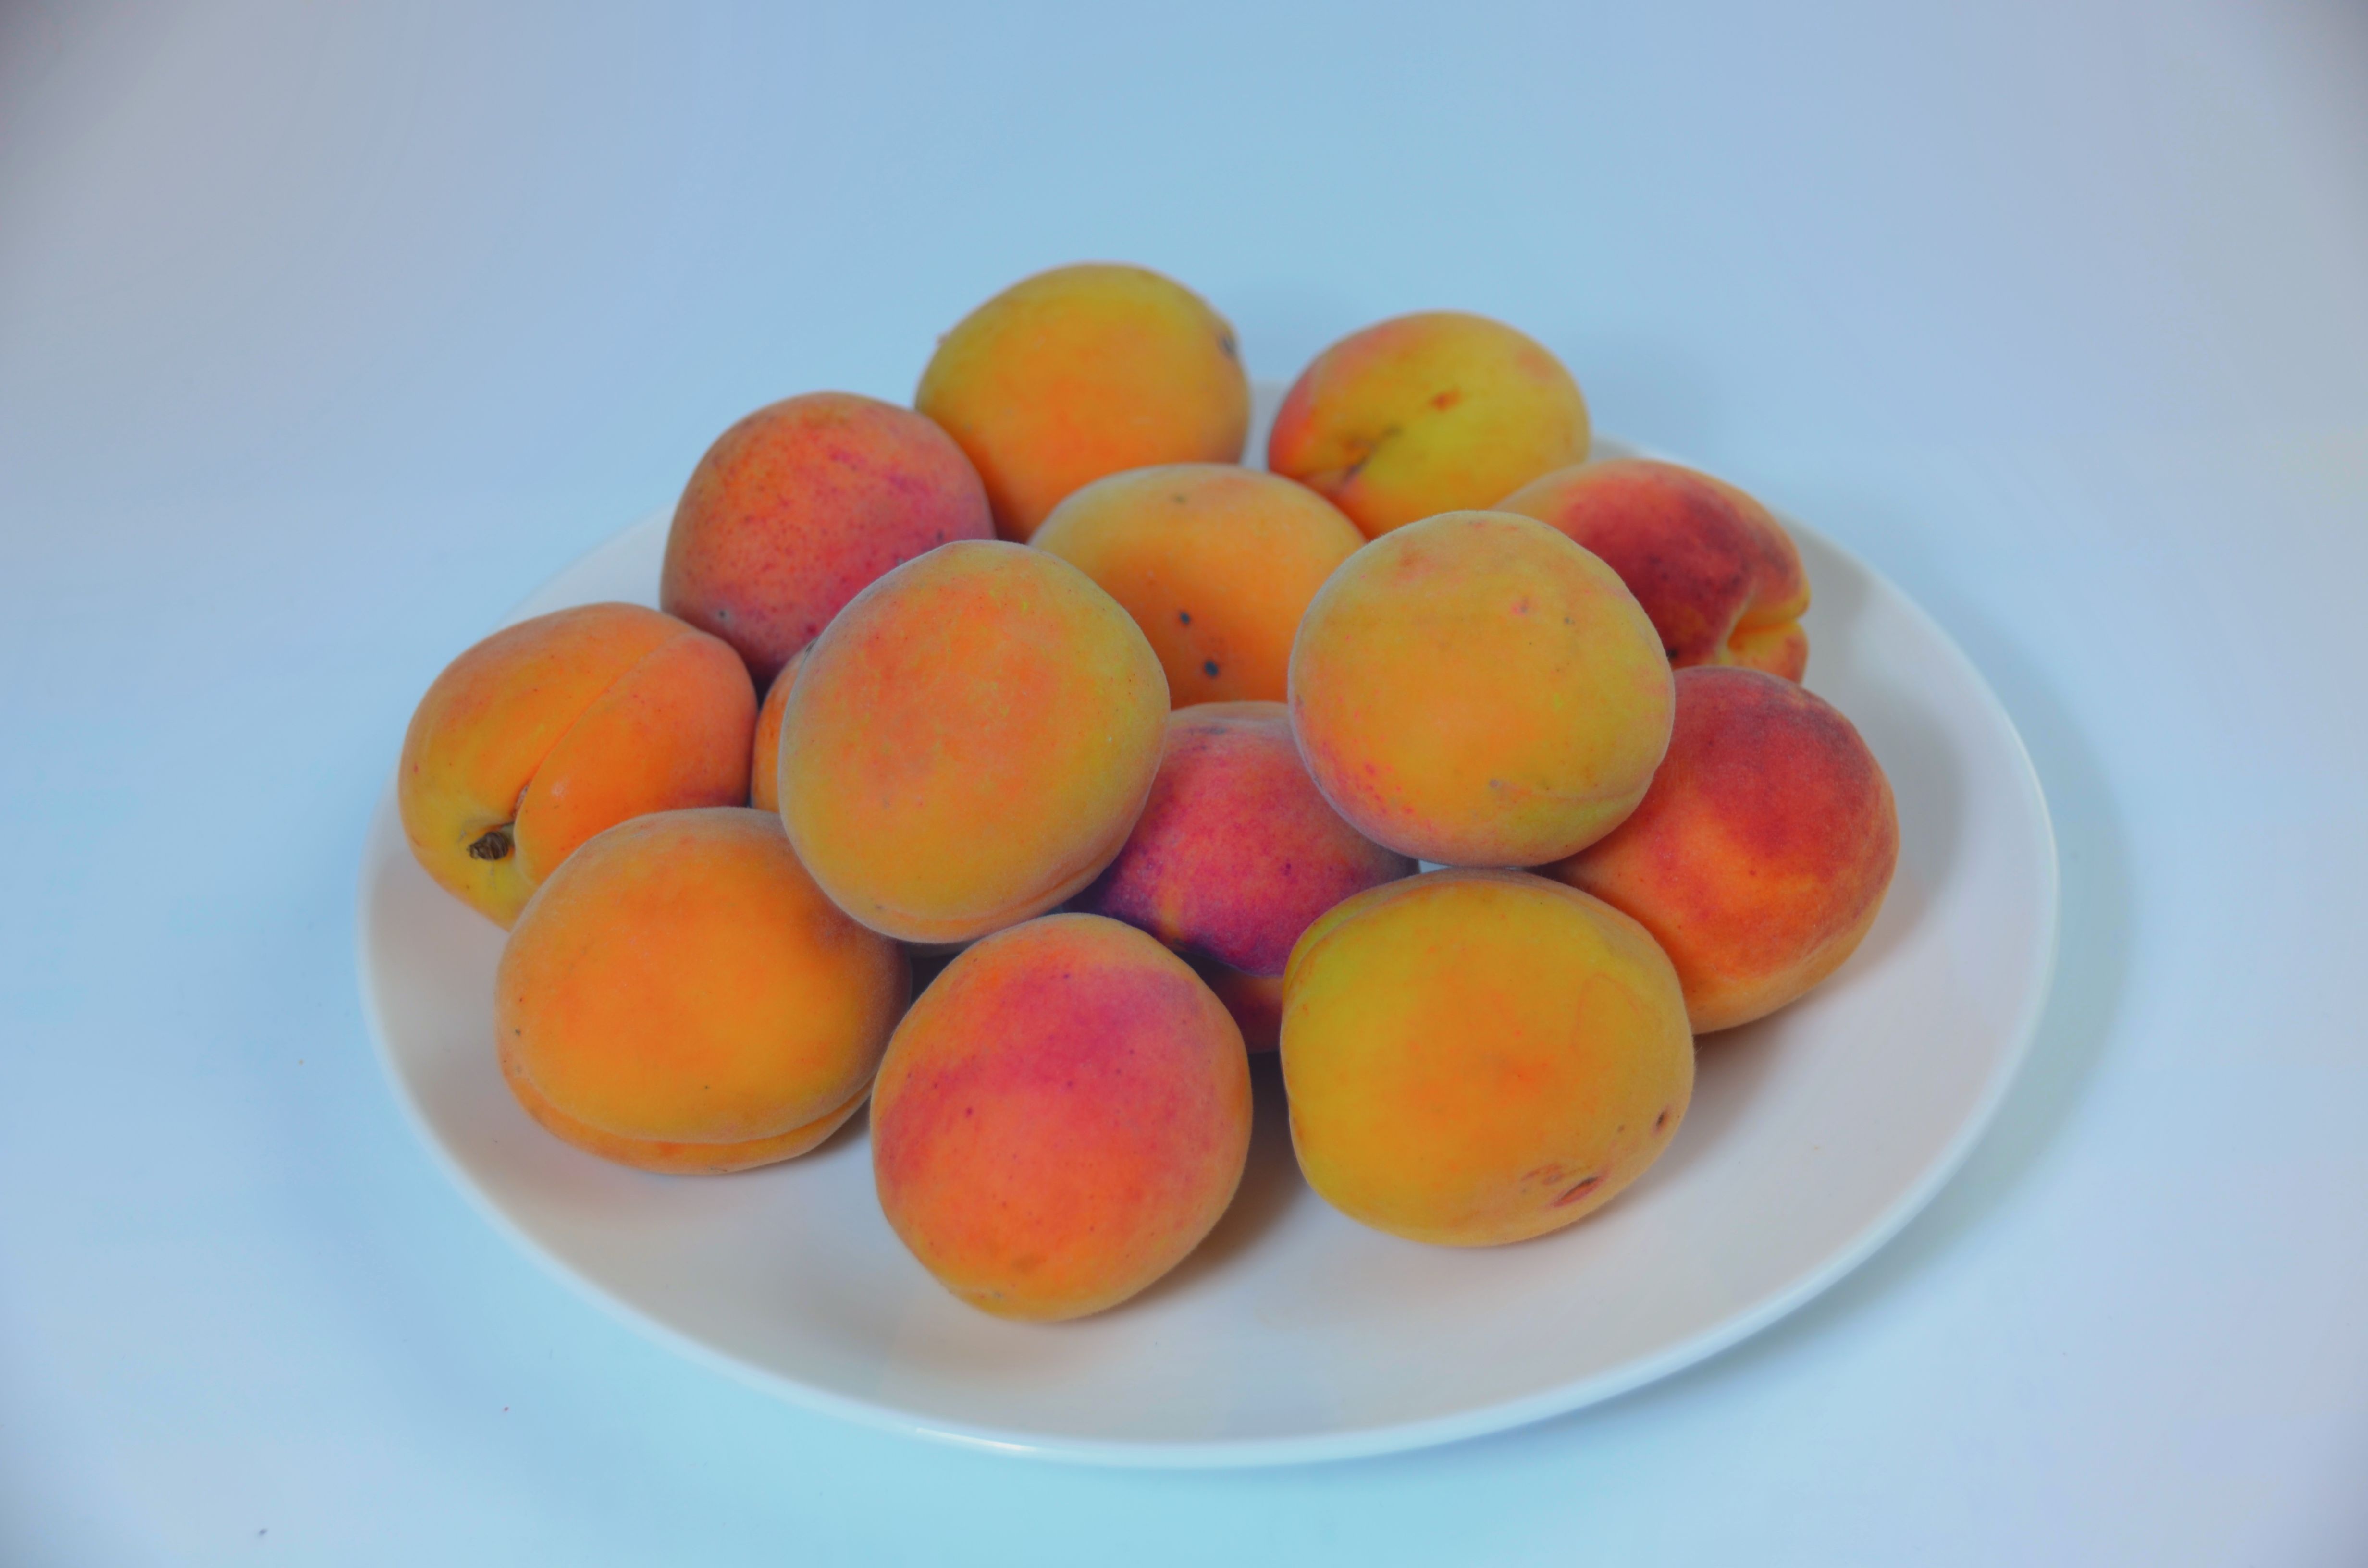
plant, fruit, food, produce, eat, apricot, power, peach, clementine, vitamins, apricots, flowering plant, rose family, food product, land plant, rose order